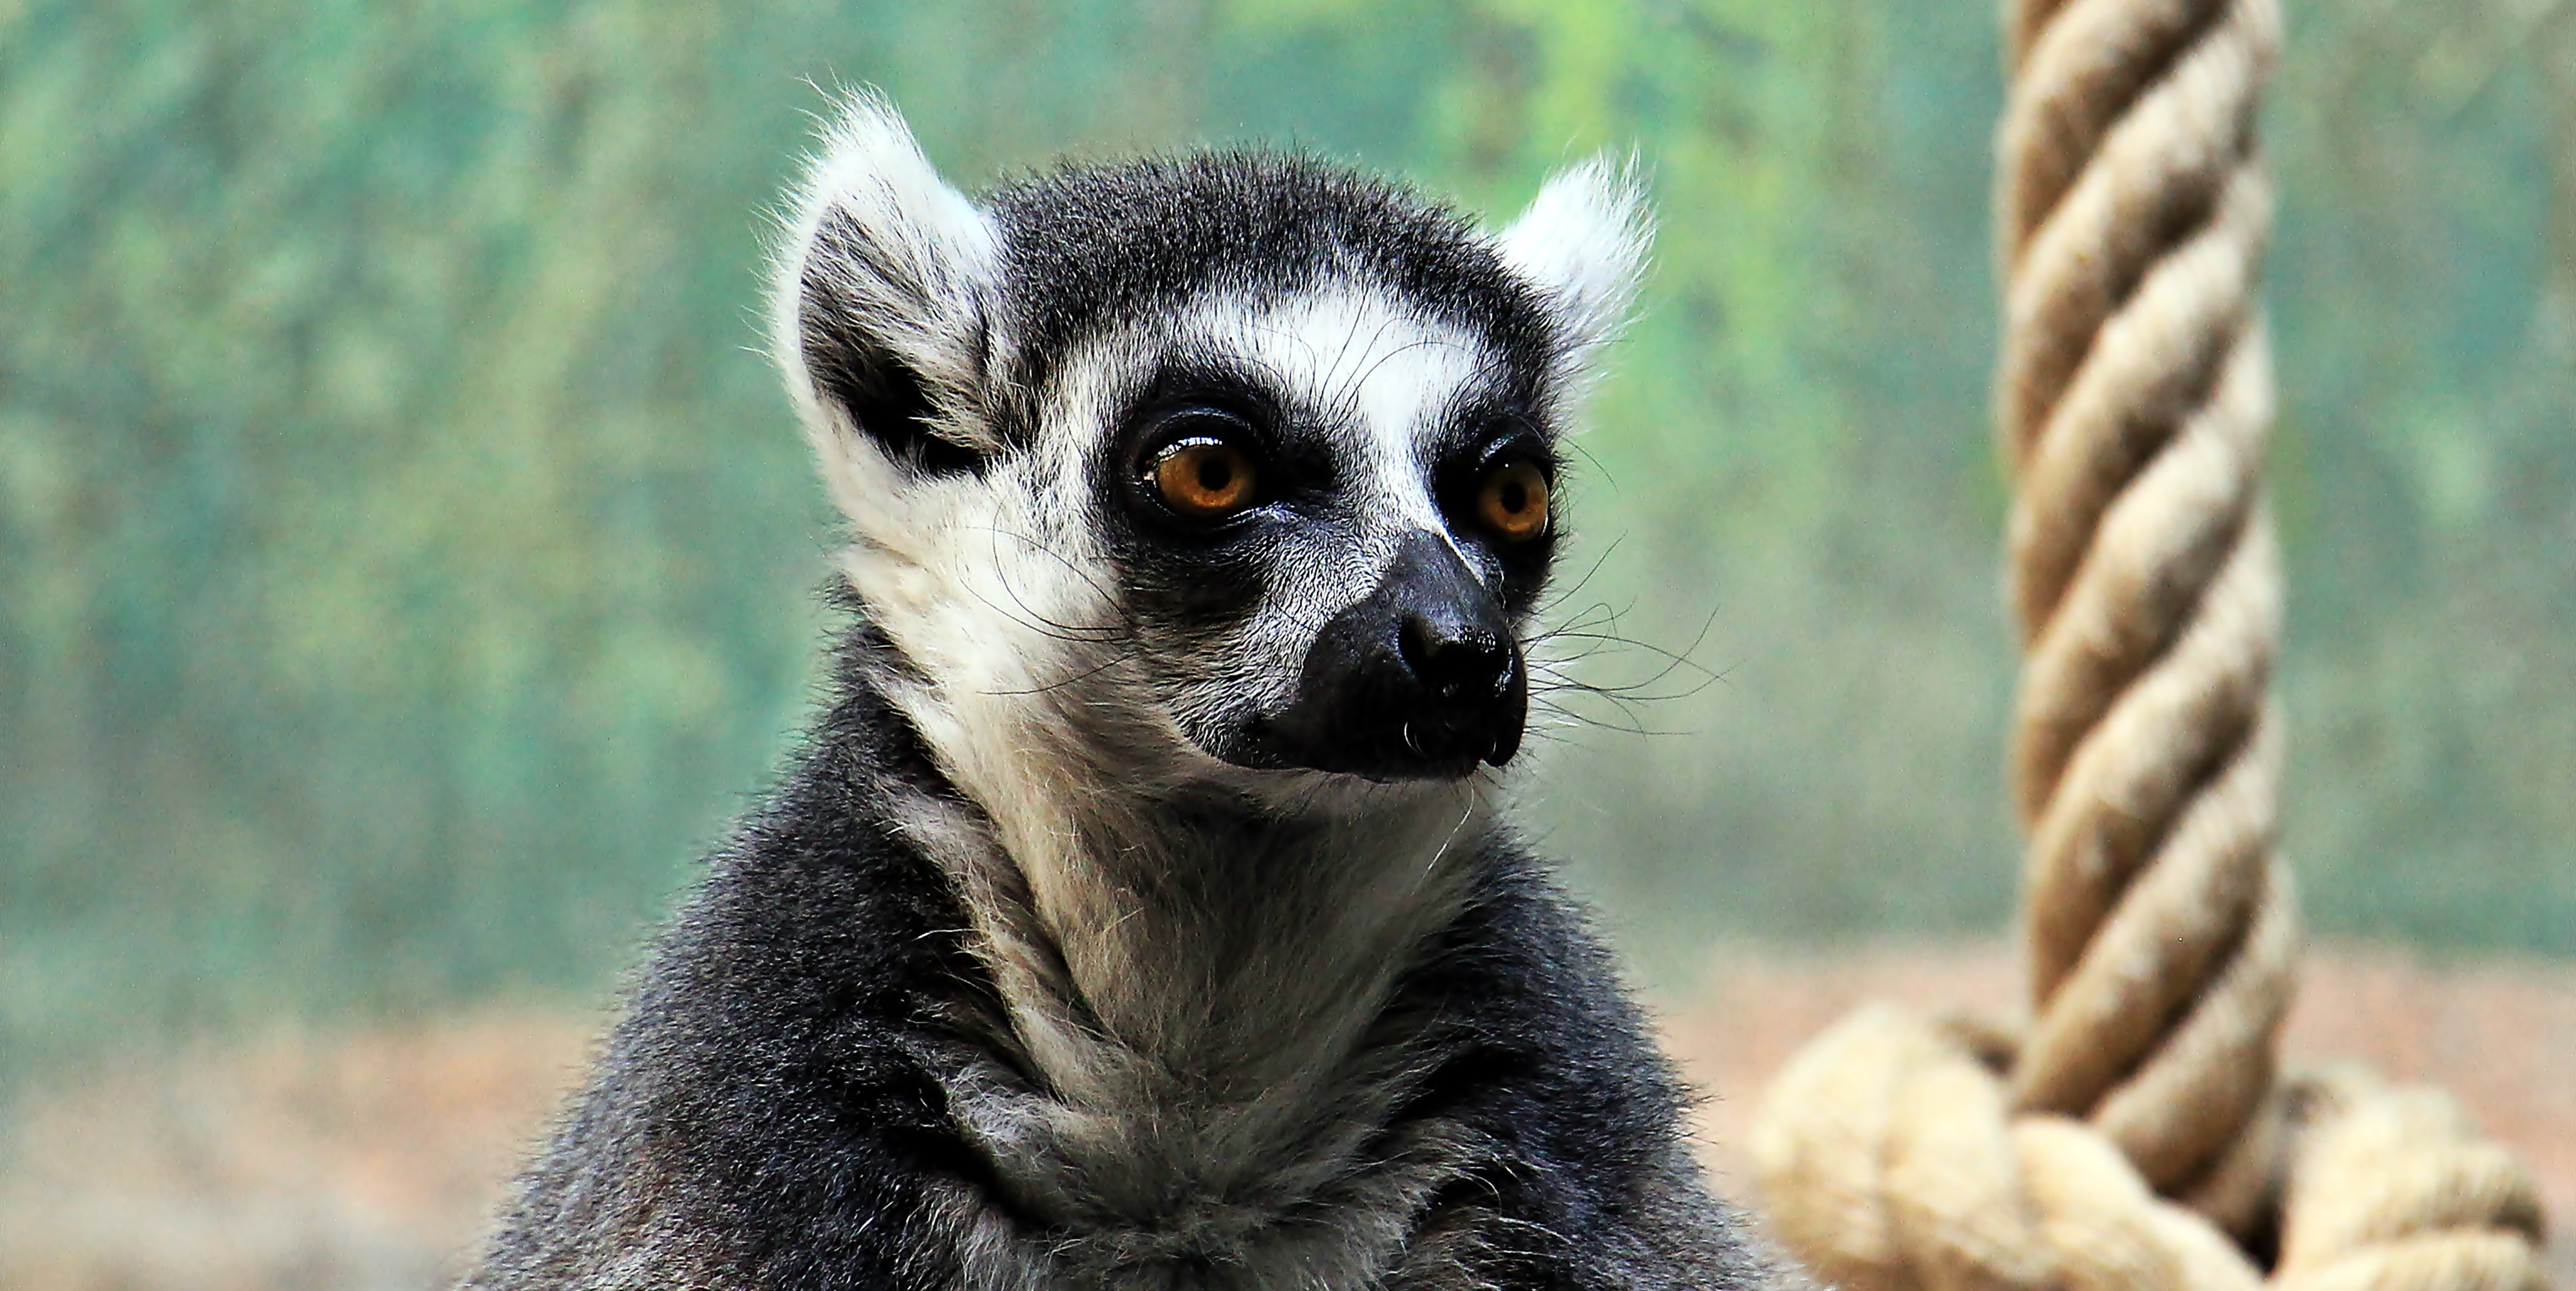
alone, wildlife, zoo, mammal, thoughtful, monkey, fauna, primate, sad, captivity, vertebrate, creature, lemur, animal world, wildlife photography, old world monkey, imprisoned, animal recording, new world monkey